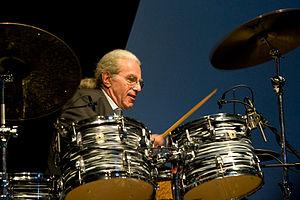
Barry Altschul est un batteur et percussionniste américain né à New York, dans le Bronx le 6 janvier 1943 dans une famille de musiciens.